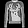
Label: Pullover